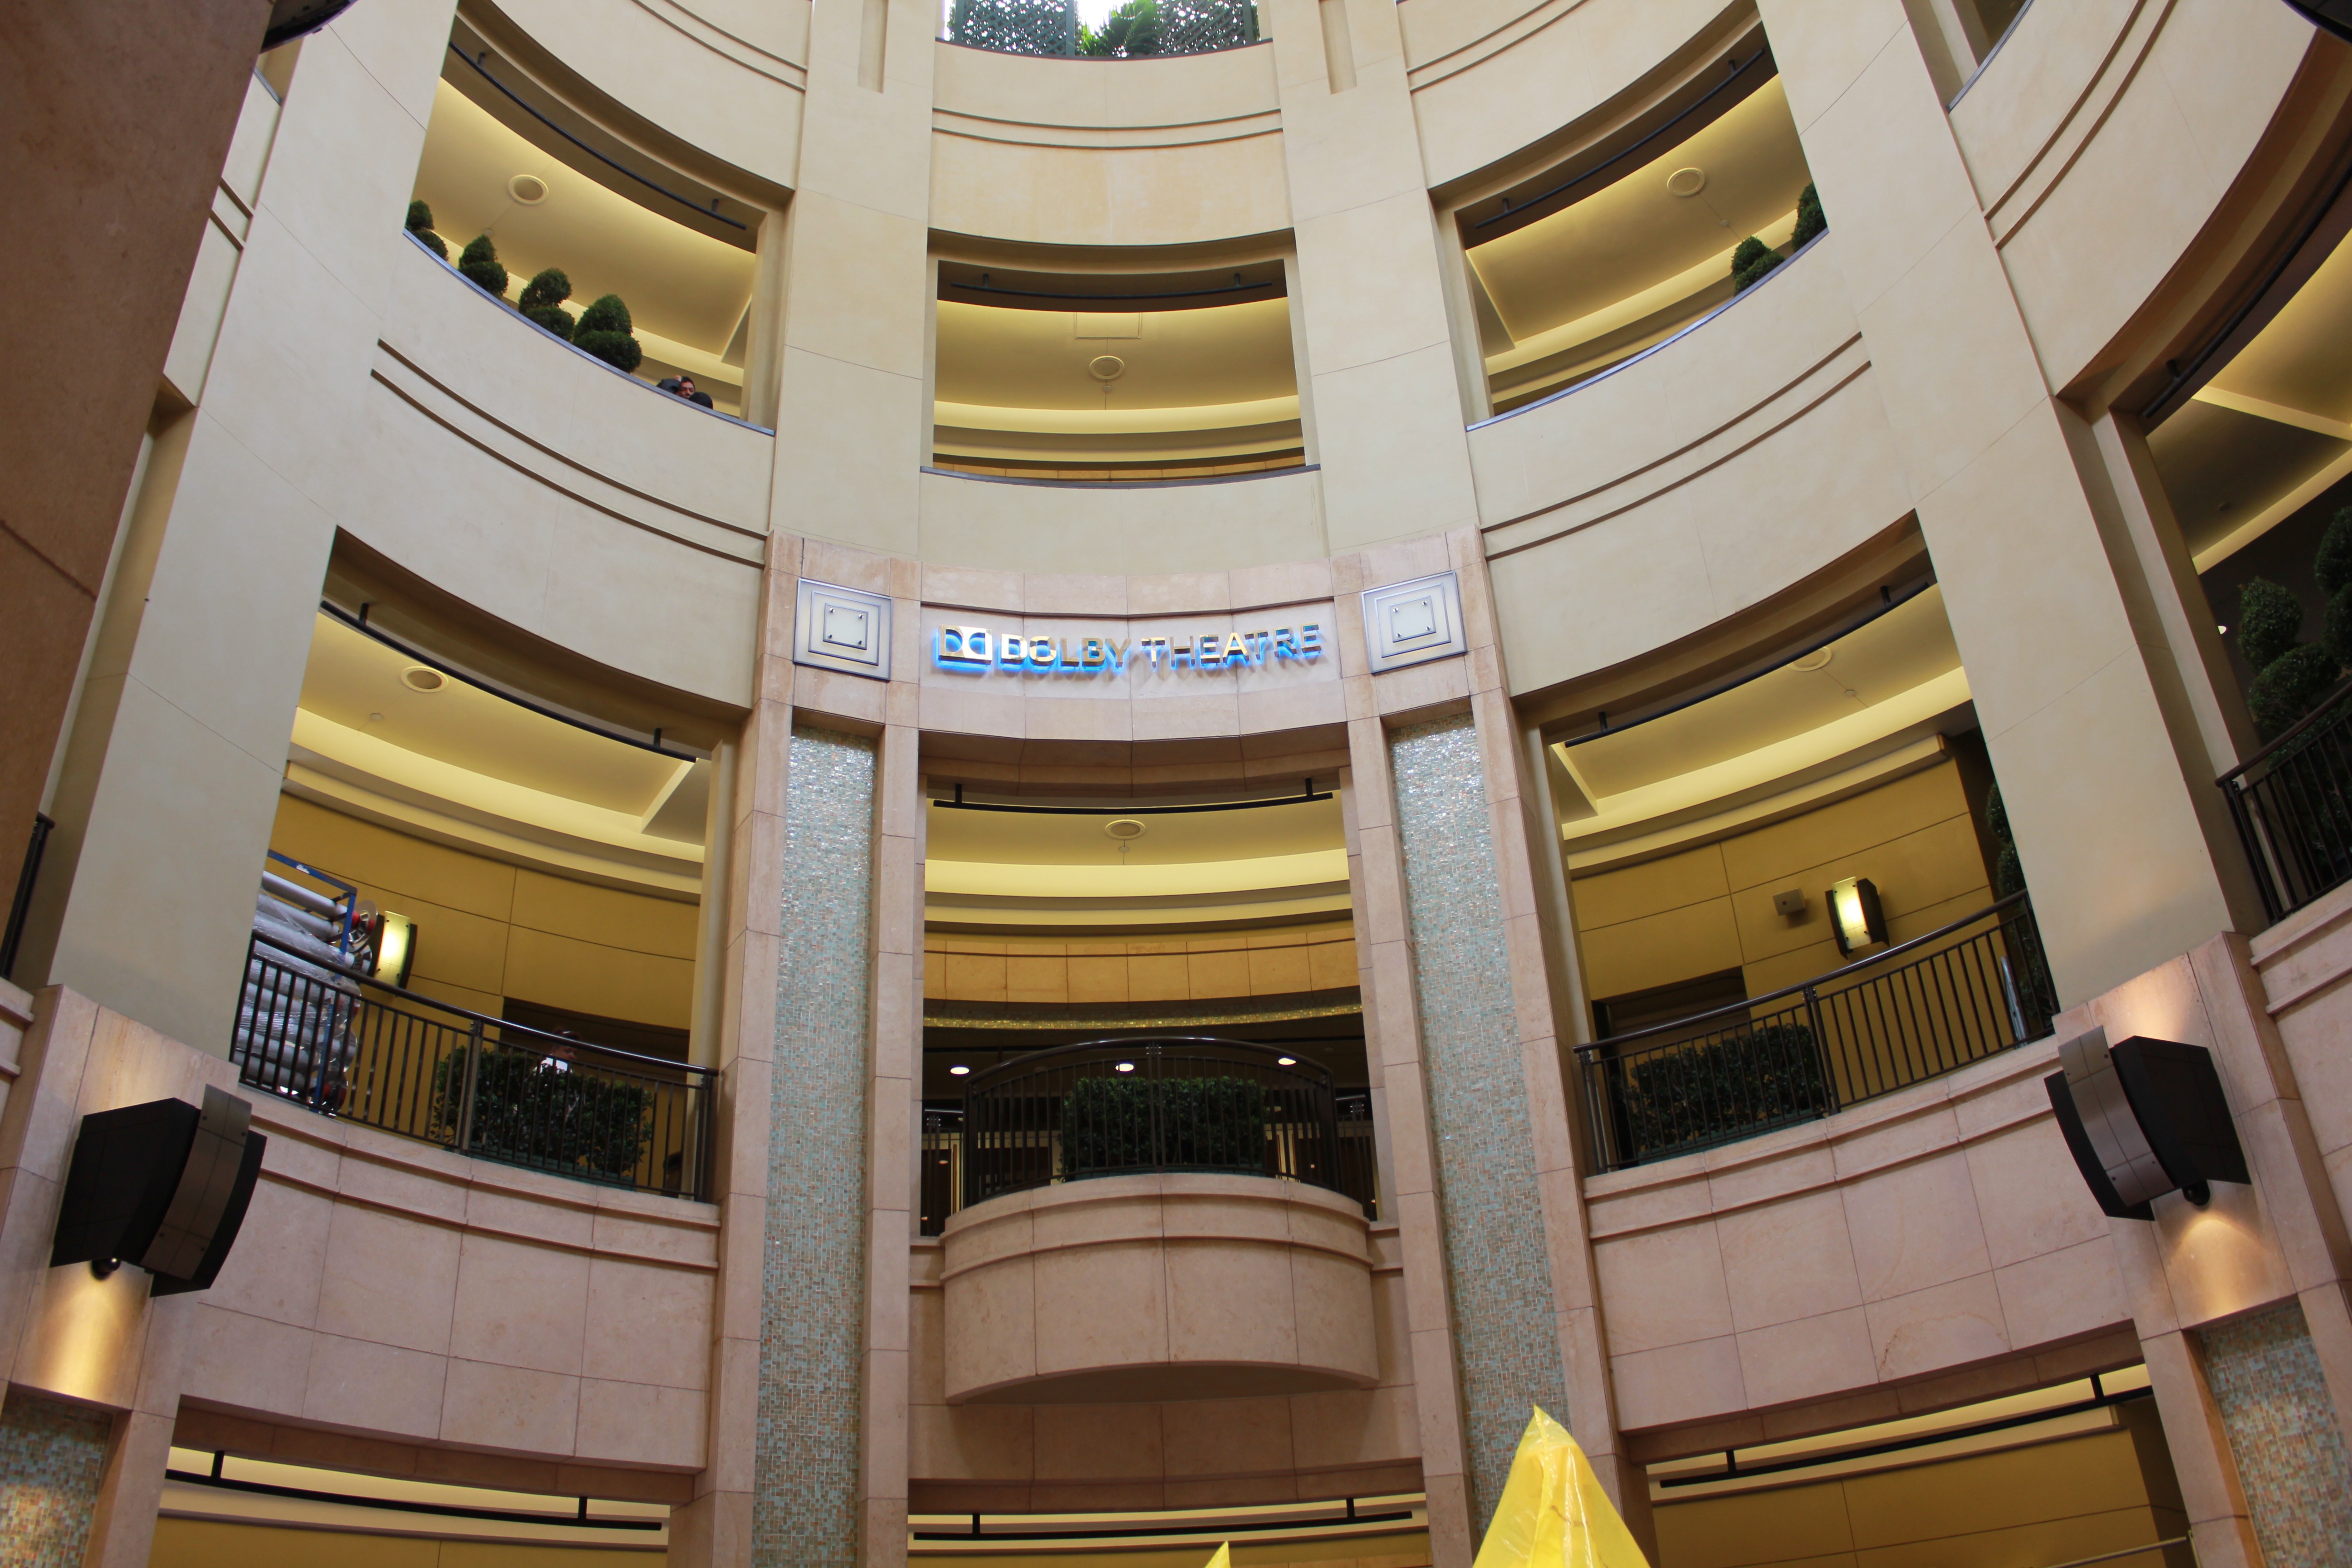
architecture, auditorium, building, facade, interior design, theatre, tourist attraction, lobby, oscars, dolby theatre